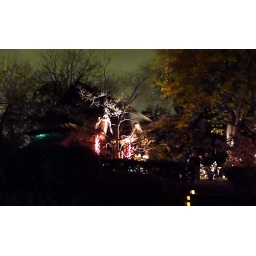
Many creative people in Lakewood. This house down the street from me always gets it right.